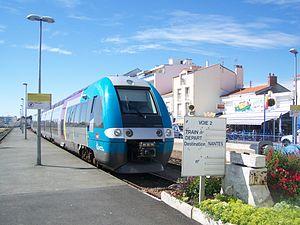
TER Pays de la Loire en stationnement en gare de Saint-Gilles Croix de Vie en Vendée. Sa prochaine destination sera Nantes.
La gare de Saint-Gilles-Croix-de-Vie est une gare ferroviaire française de la ligne de Commequiers à Saint-Gilles-Croix-de-Vie, située sur le territoire de la commune de Saint-Gilles-Croix-de-Vie, dans le département de la Vendée, en région Pays de la Loire.